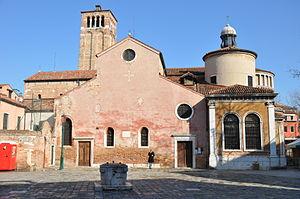
Cet article recense les églises de Venise, en Italie.
L'église San Giacomo dall'Orio est une église catholique de Venise, en Italie.